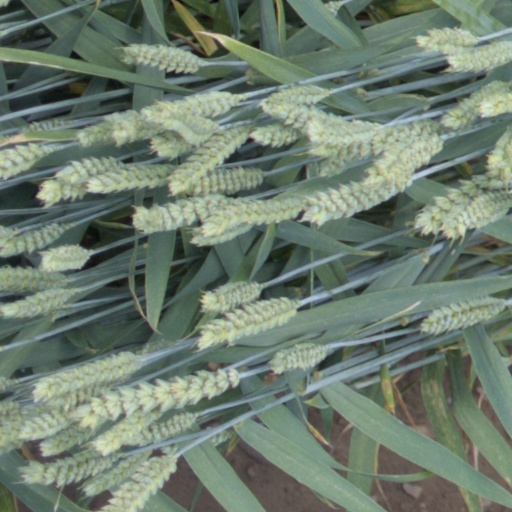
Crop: wheat